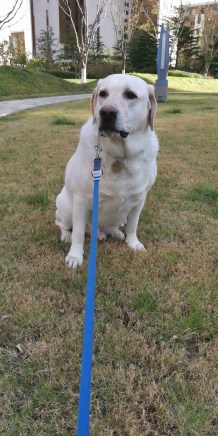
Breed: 3580-n000122-Labrador_retriever